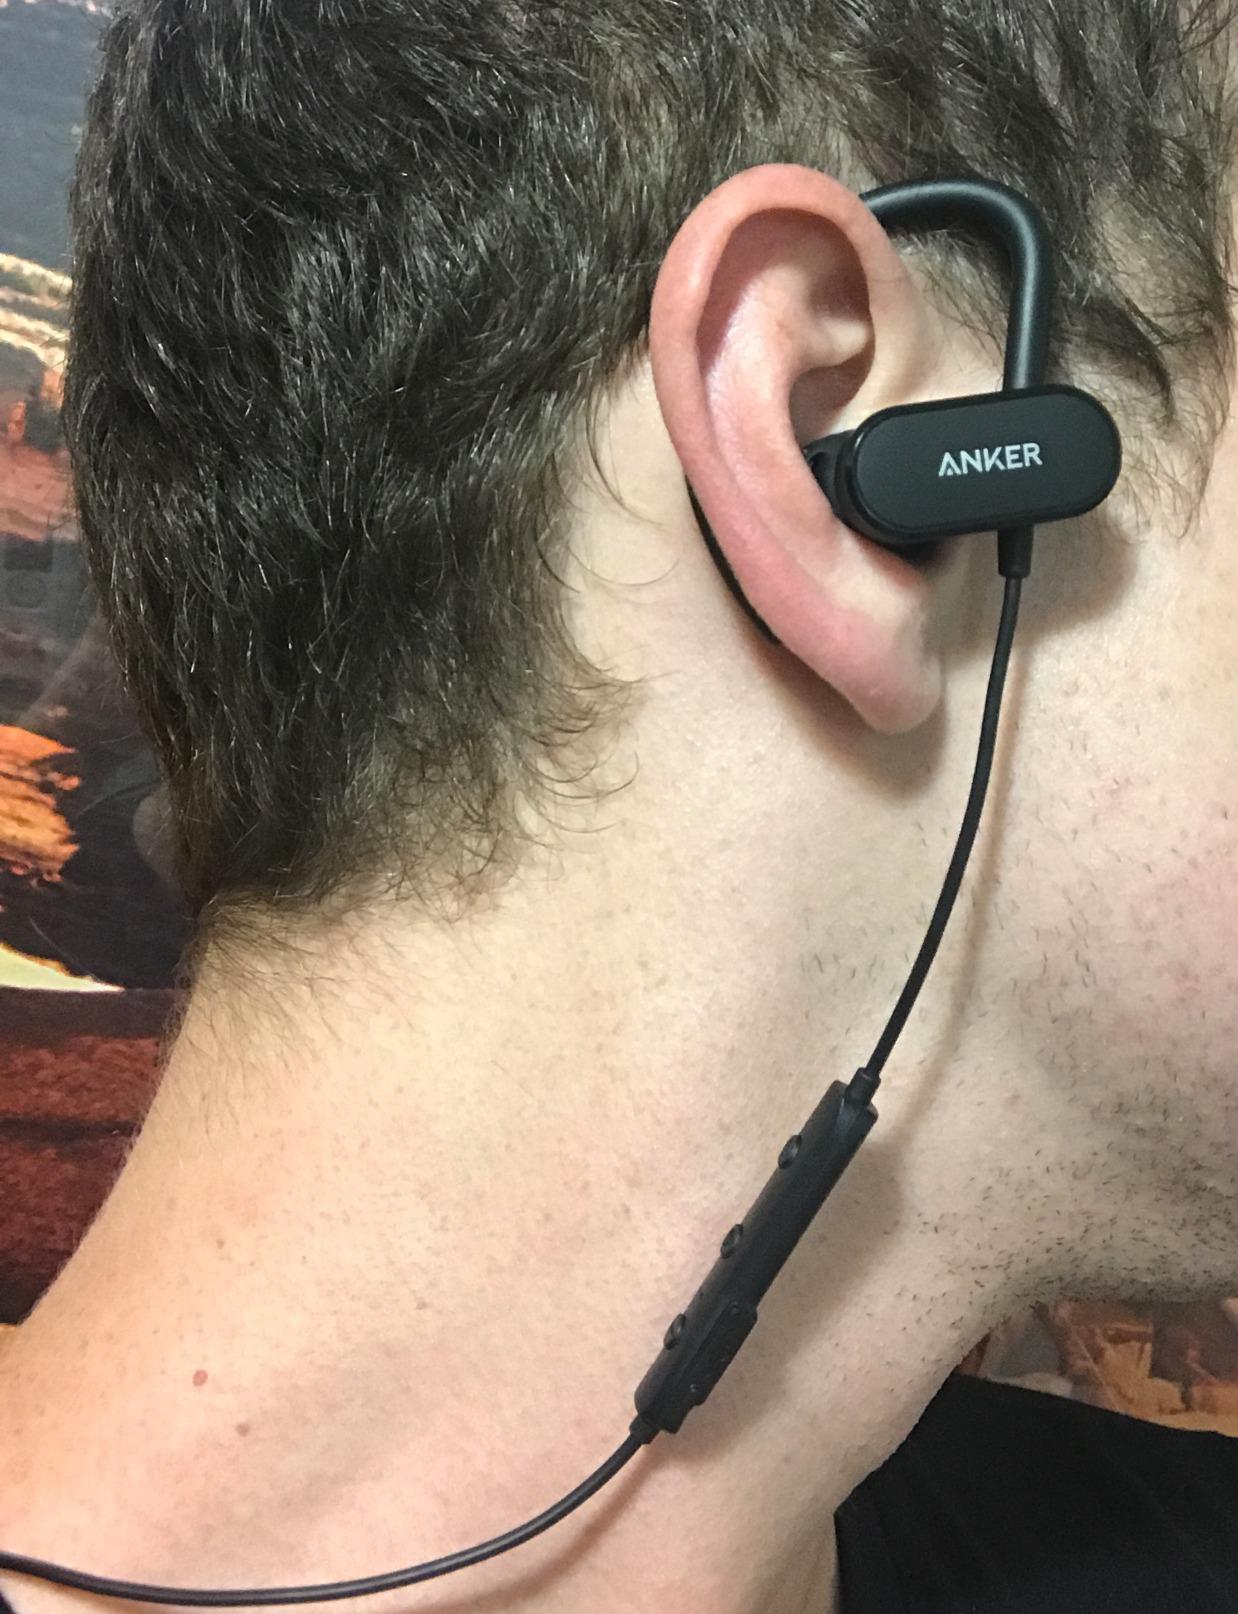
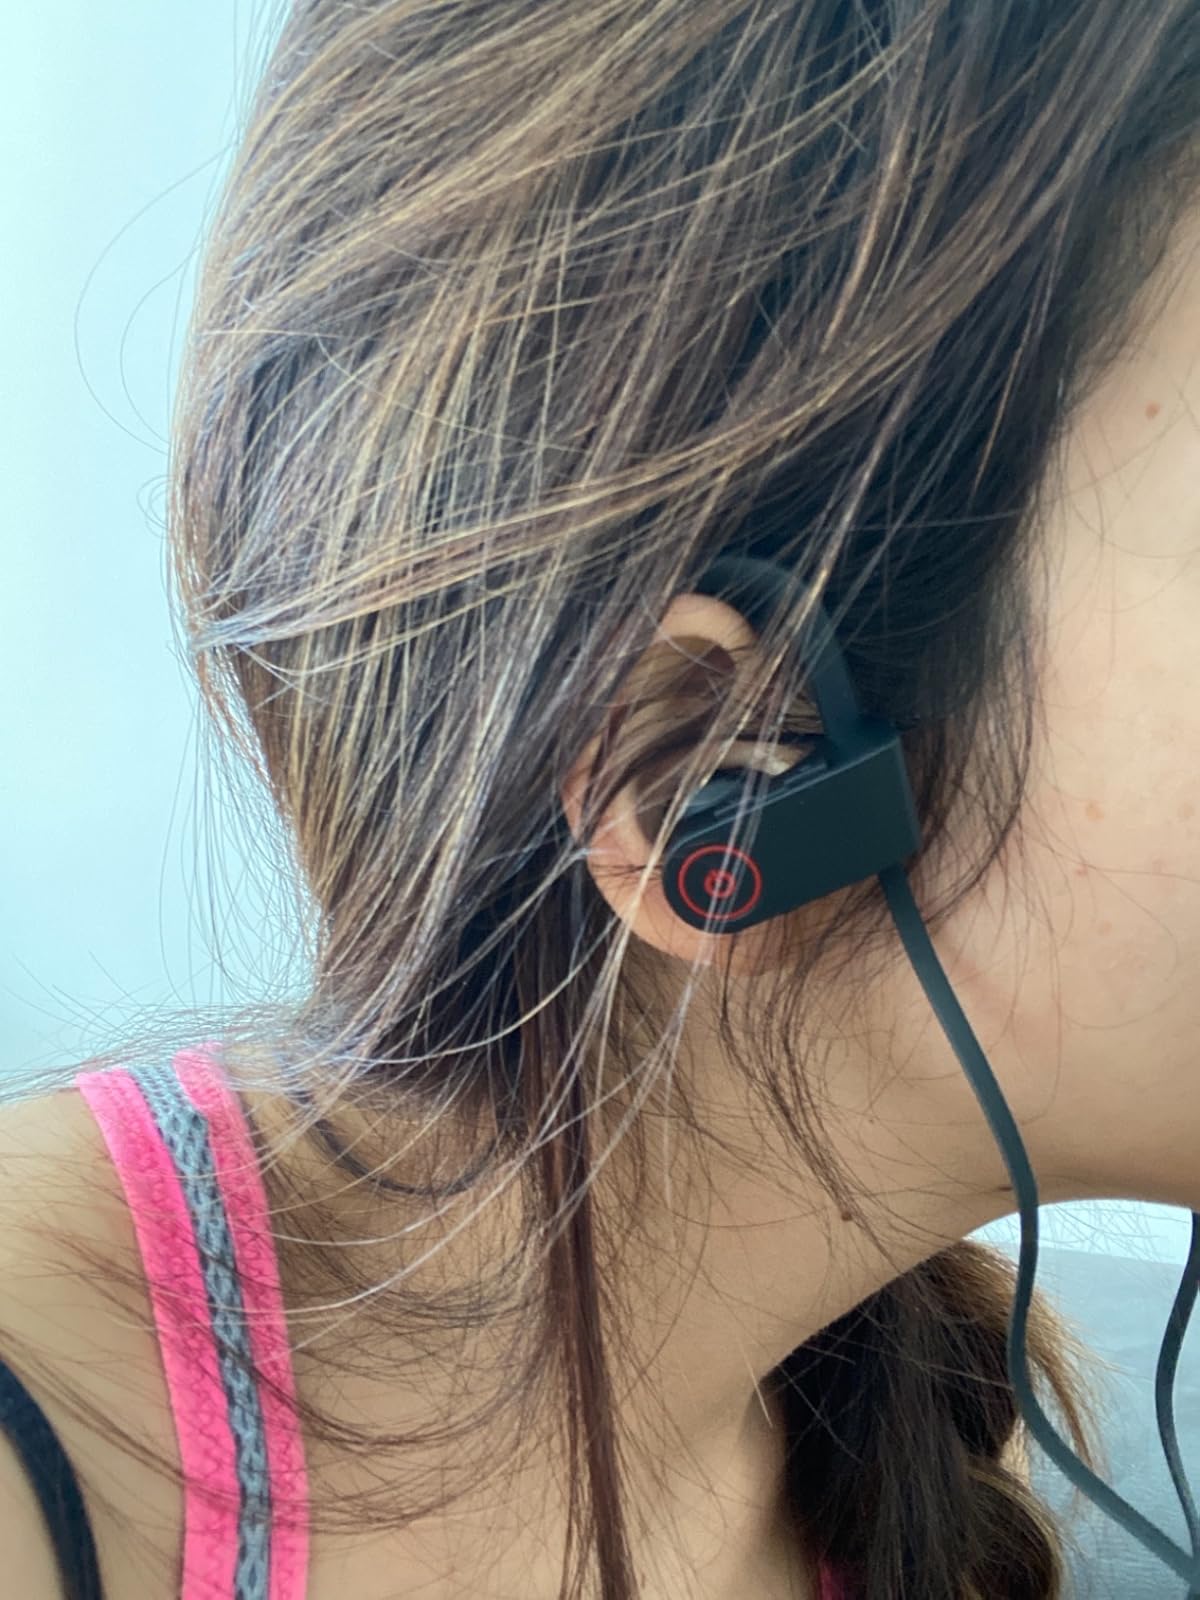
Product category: headphones
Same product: no